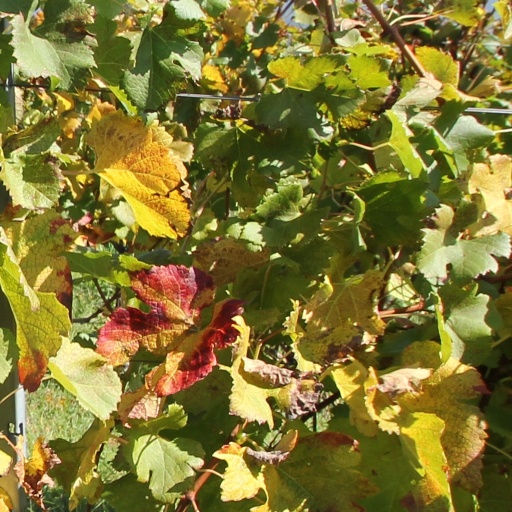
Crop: grape